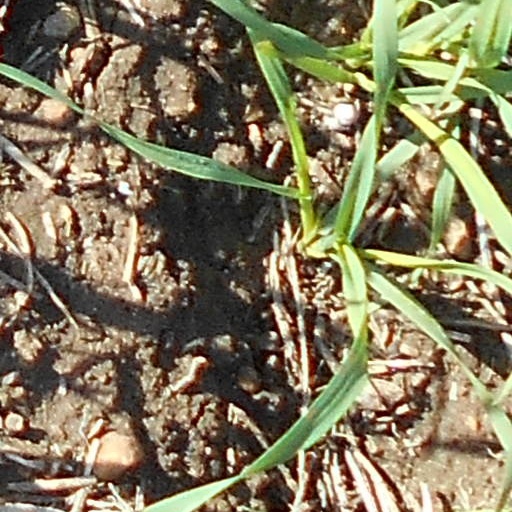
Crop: wheat